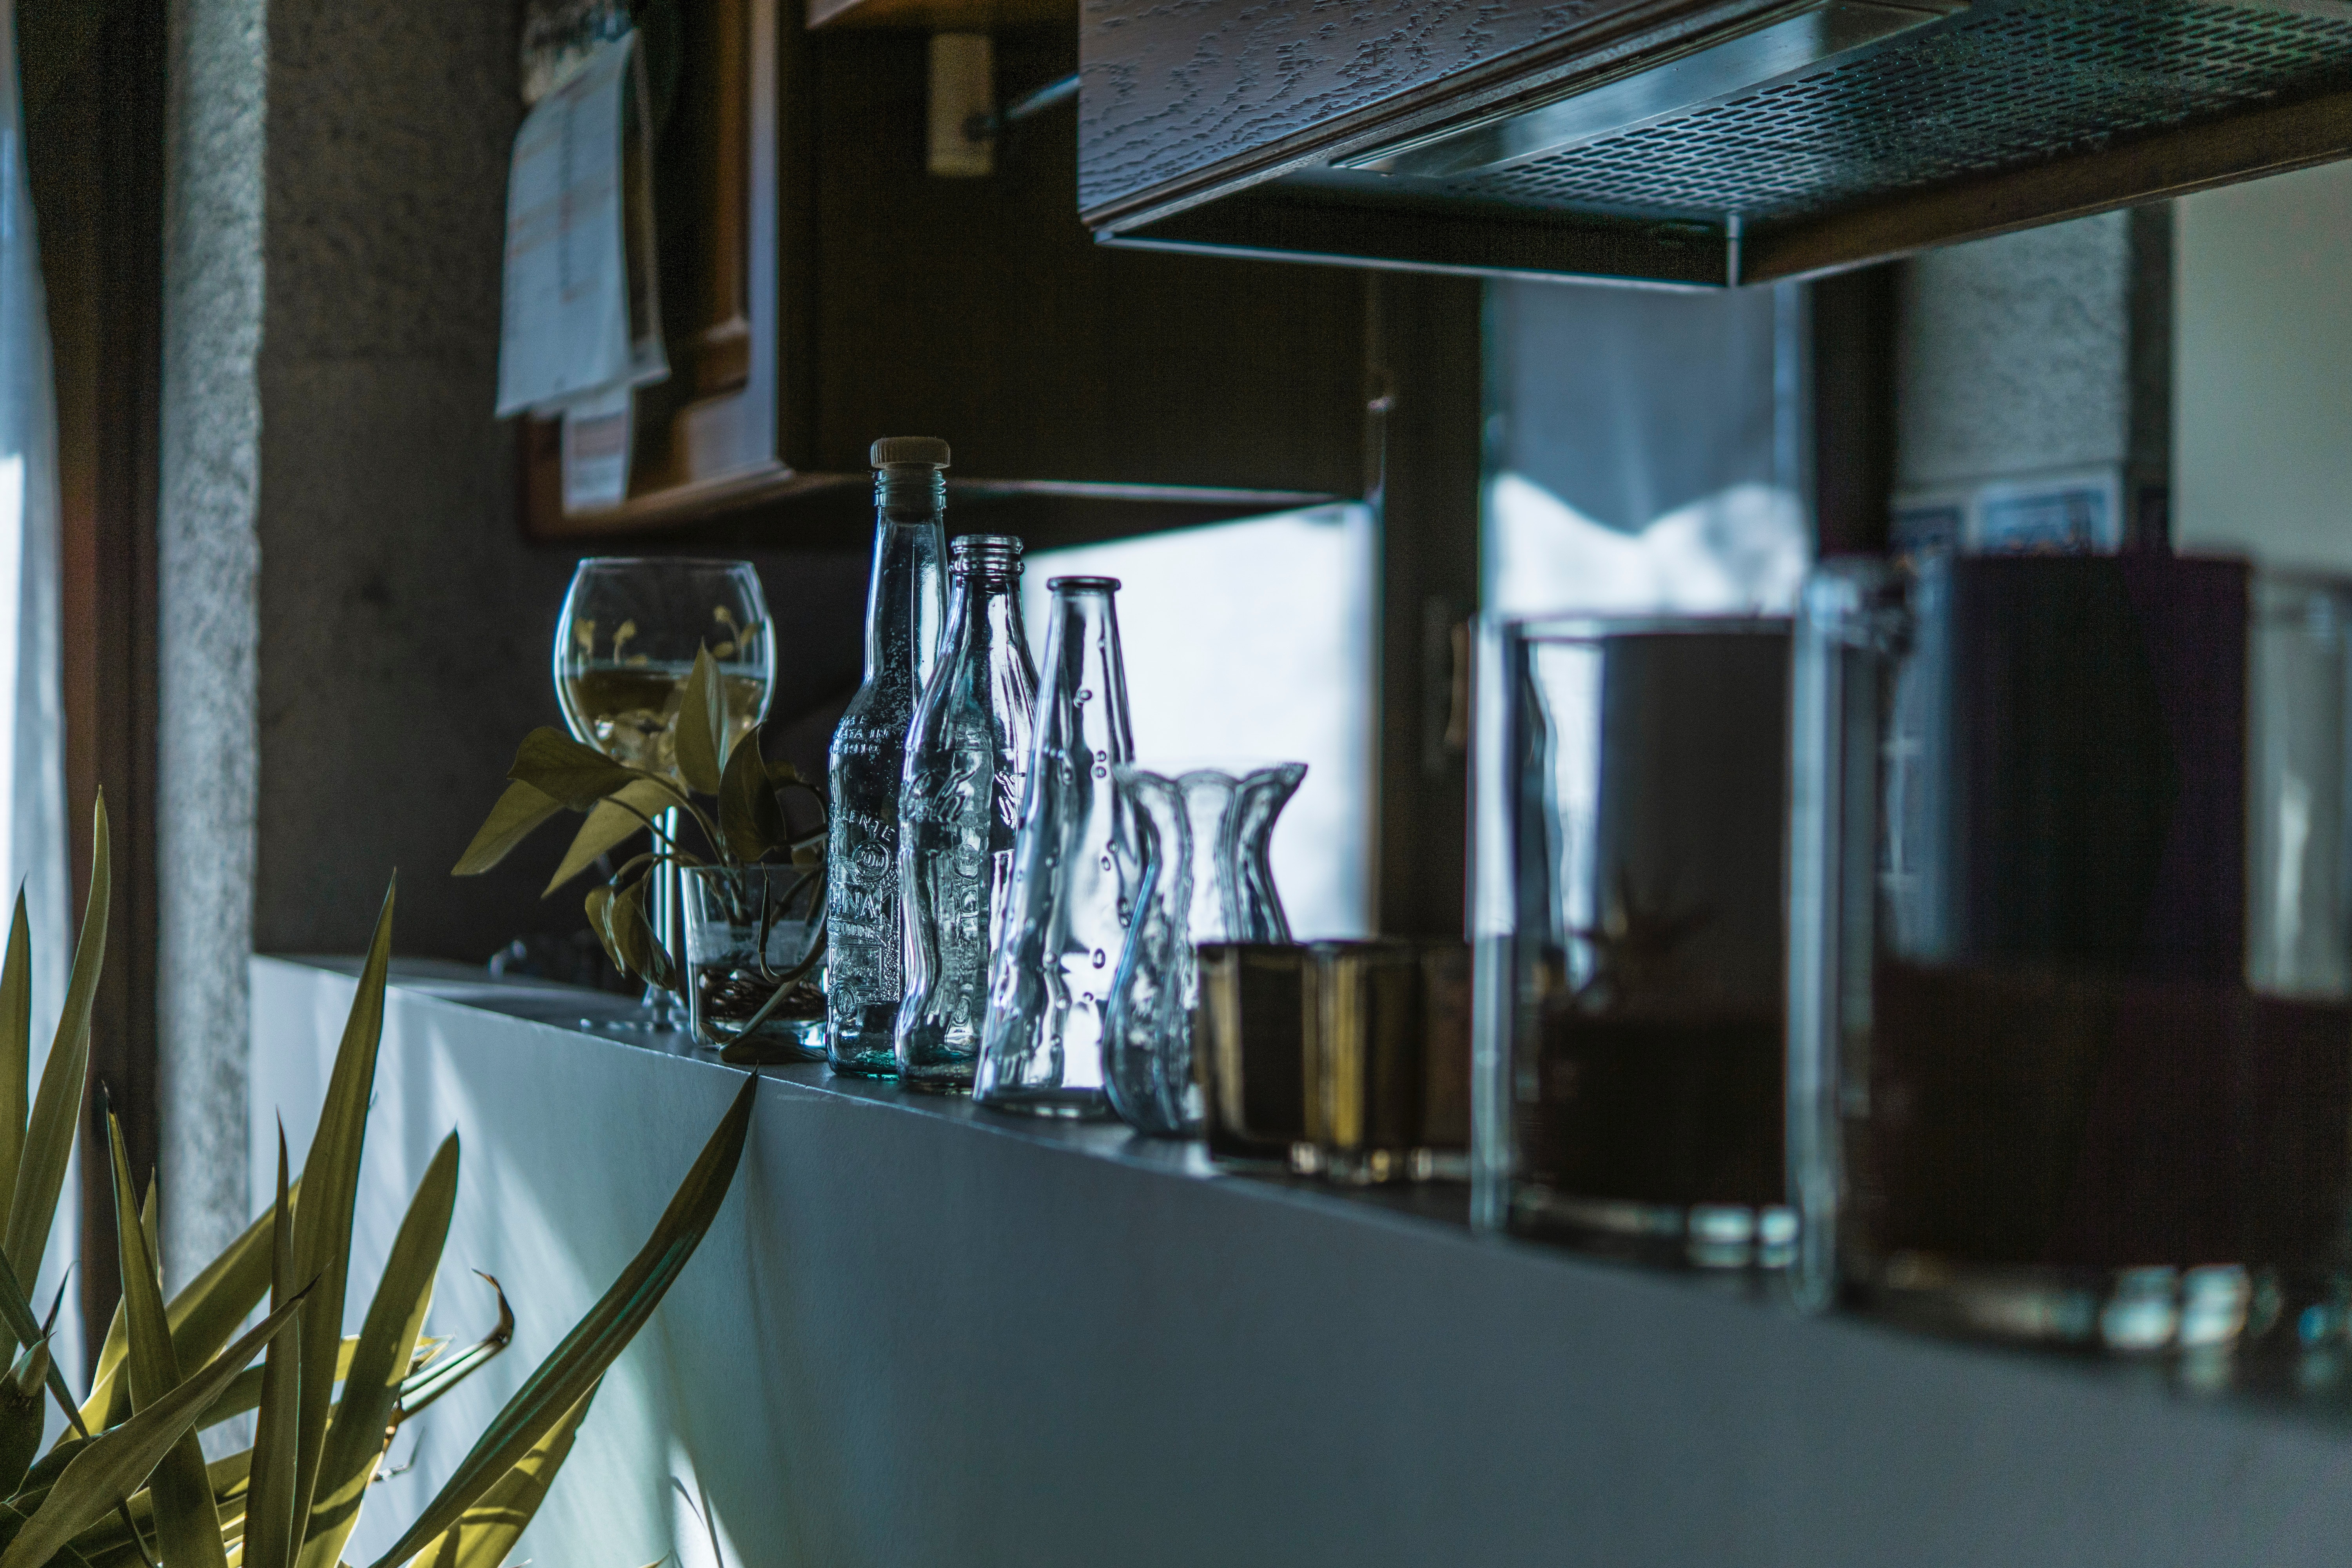
glass, room, architecture, house, window, Transparent material, plant, glass bottle, furniture, building